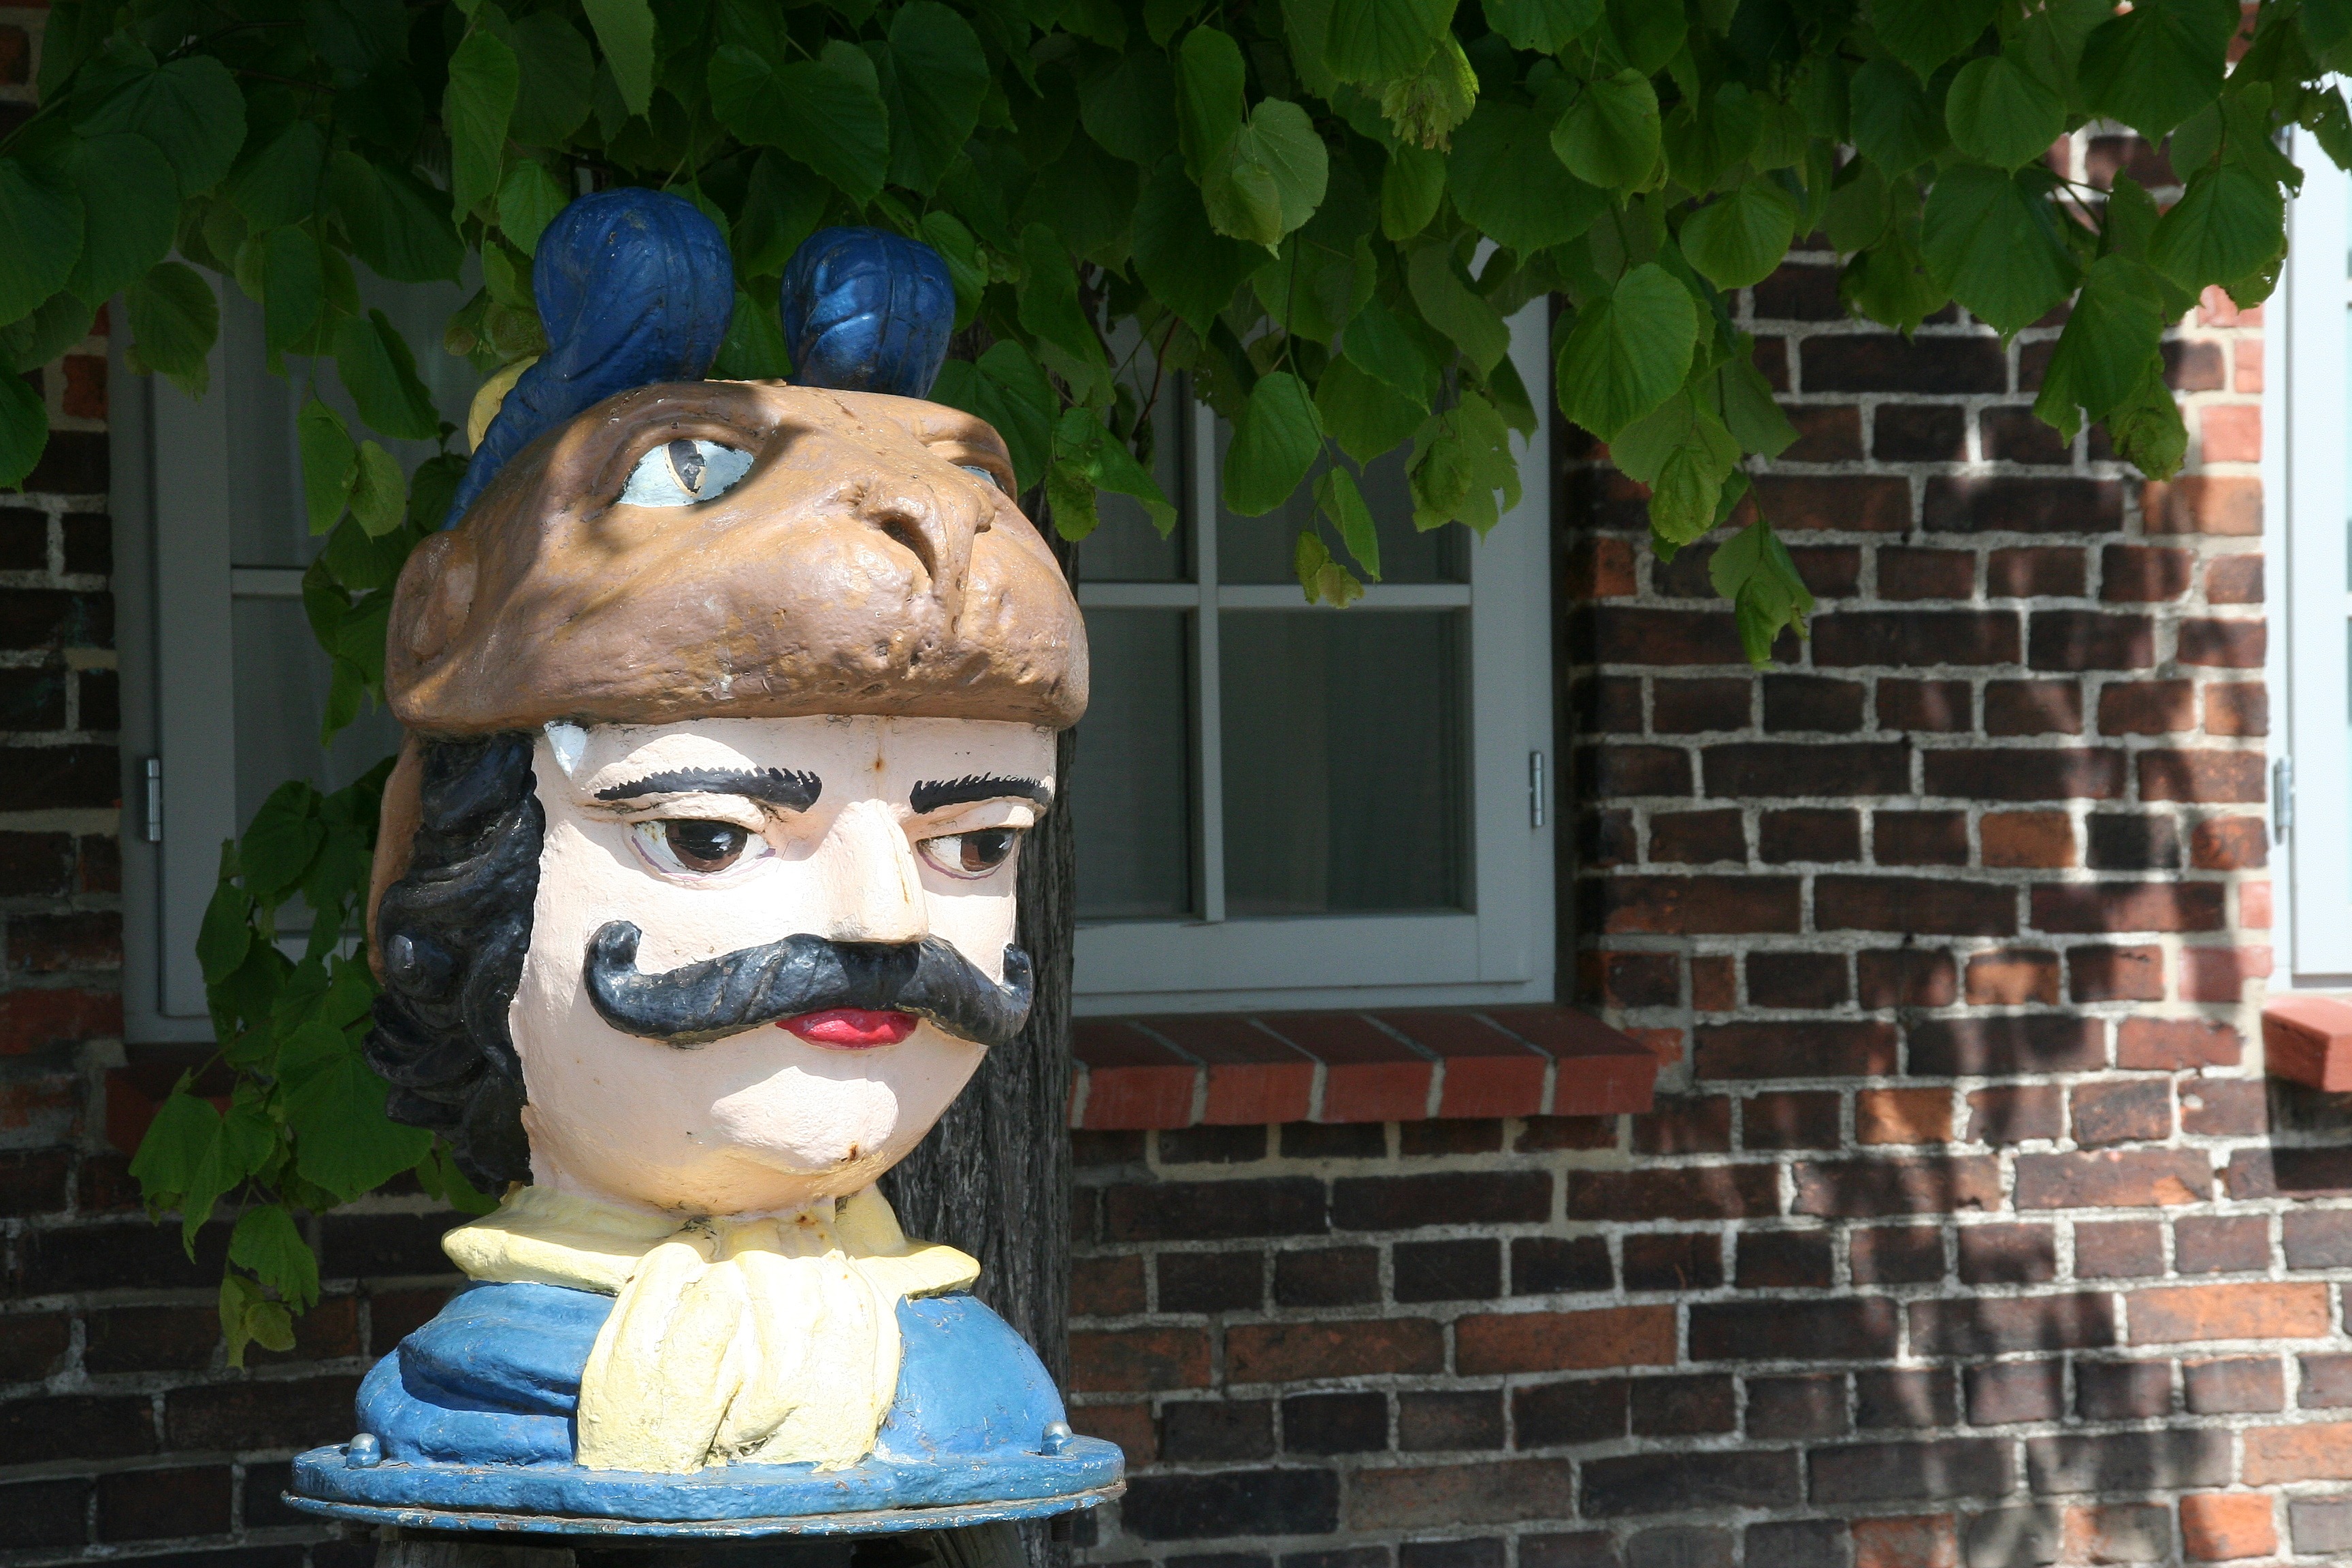
monument, boot, statue, sculpture, art, head, pirate, costume